Musashino (train)

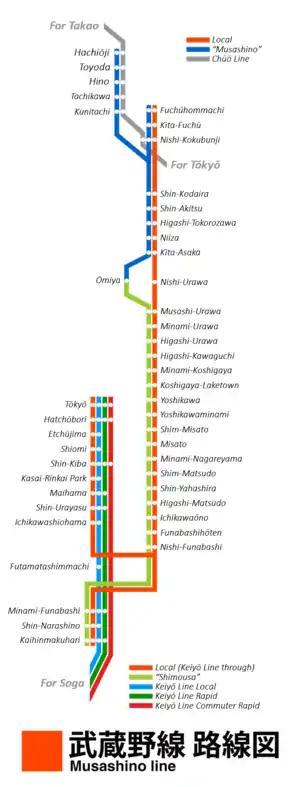
Musashino Line service diagram, including "Shimousa" and "Musashino" services

Services consist of two trains from to in the morning, together with one return working from Ōmiya to and back. In the evening, there are two services from Ōmiya to Hachiōji, and one service from Hachiōji to Ōmiya.